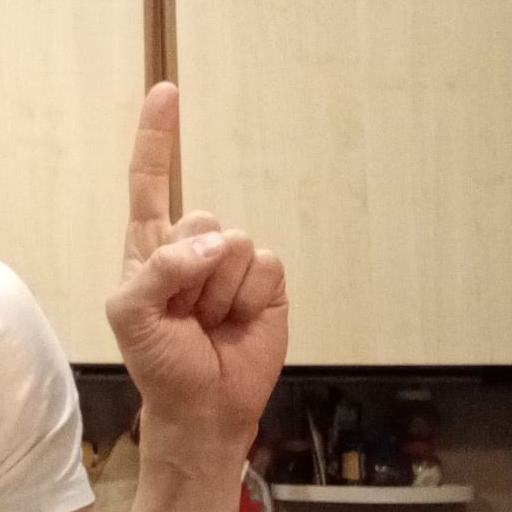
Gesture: one